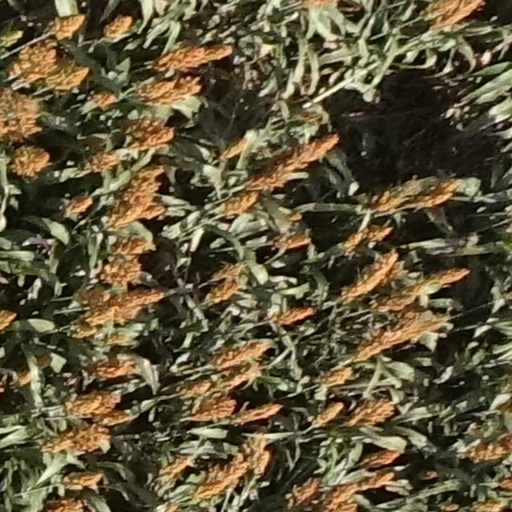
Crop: sorghum